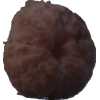
Label: orange_peeled